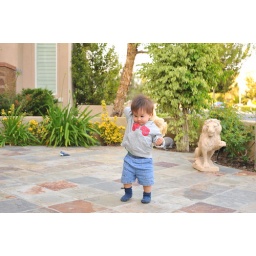
he can swing basket dog around like it's nuthin'!